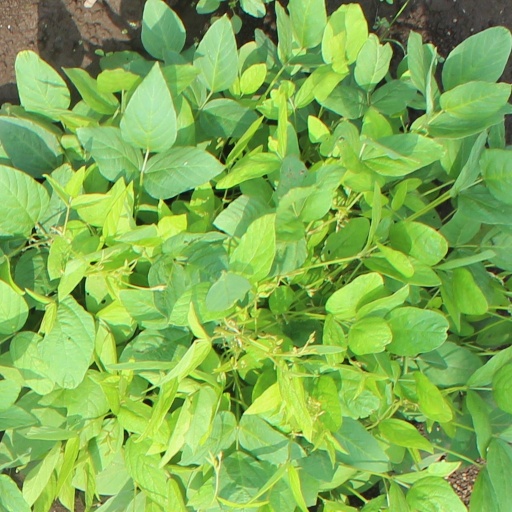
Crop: soybean